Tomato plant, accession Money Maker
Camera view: vertical (180 deg); turntable rotation: 270 degrees
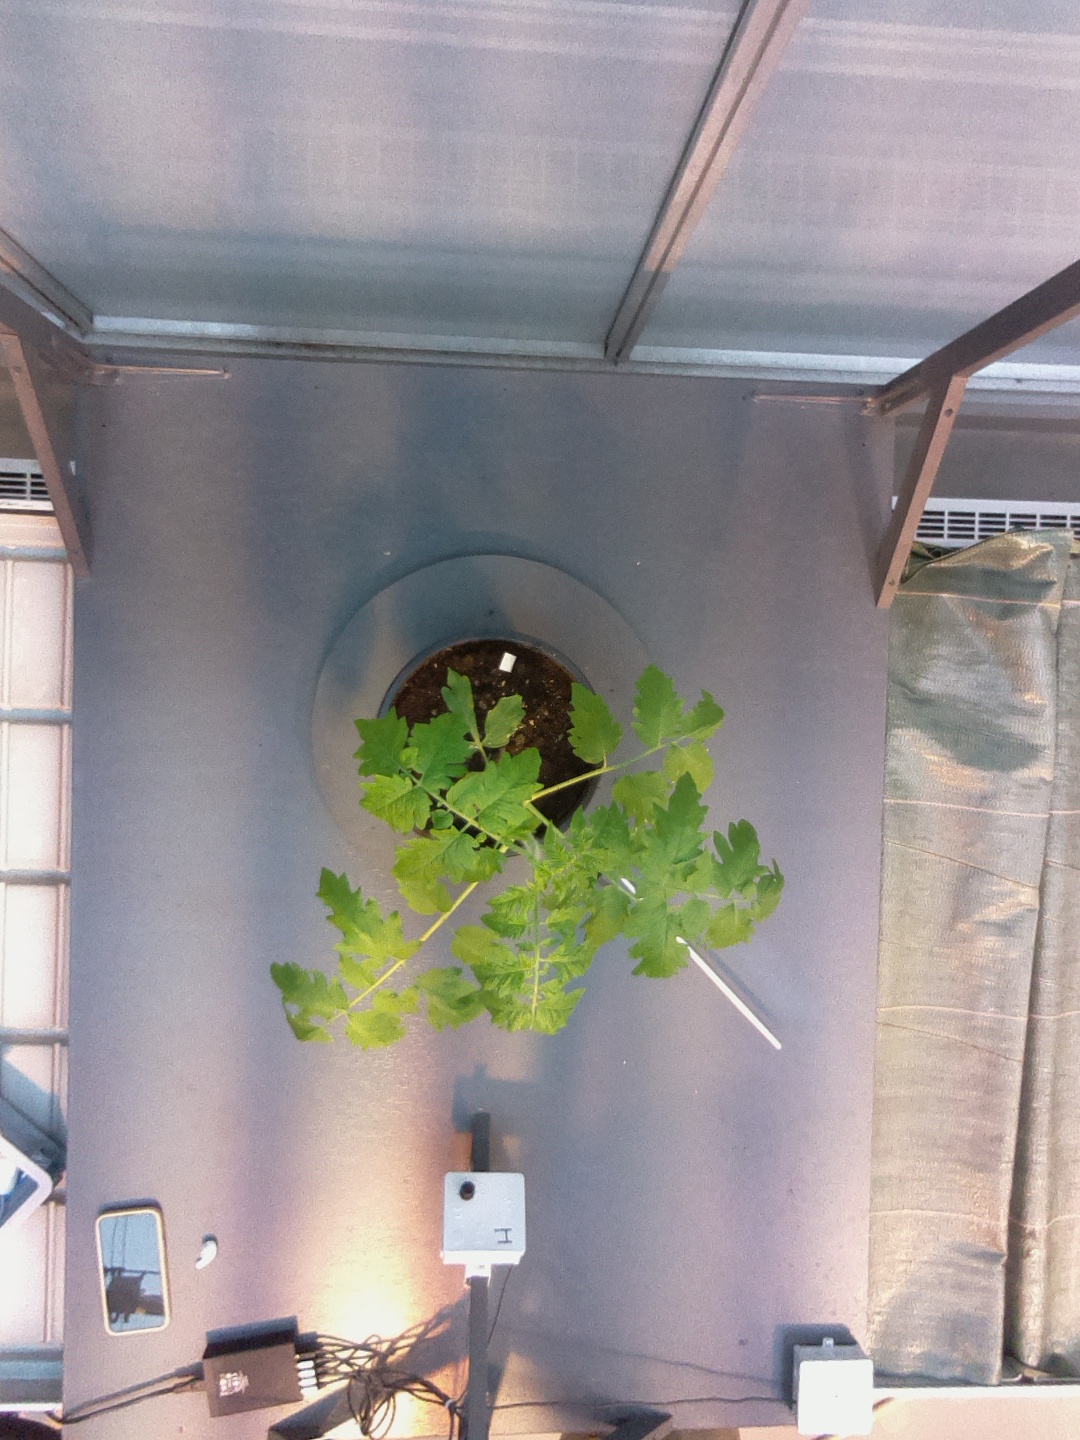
BBCH growth stage 13: 6 of true leaves visible